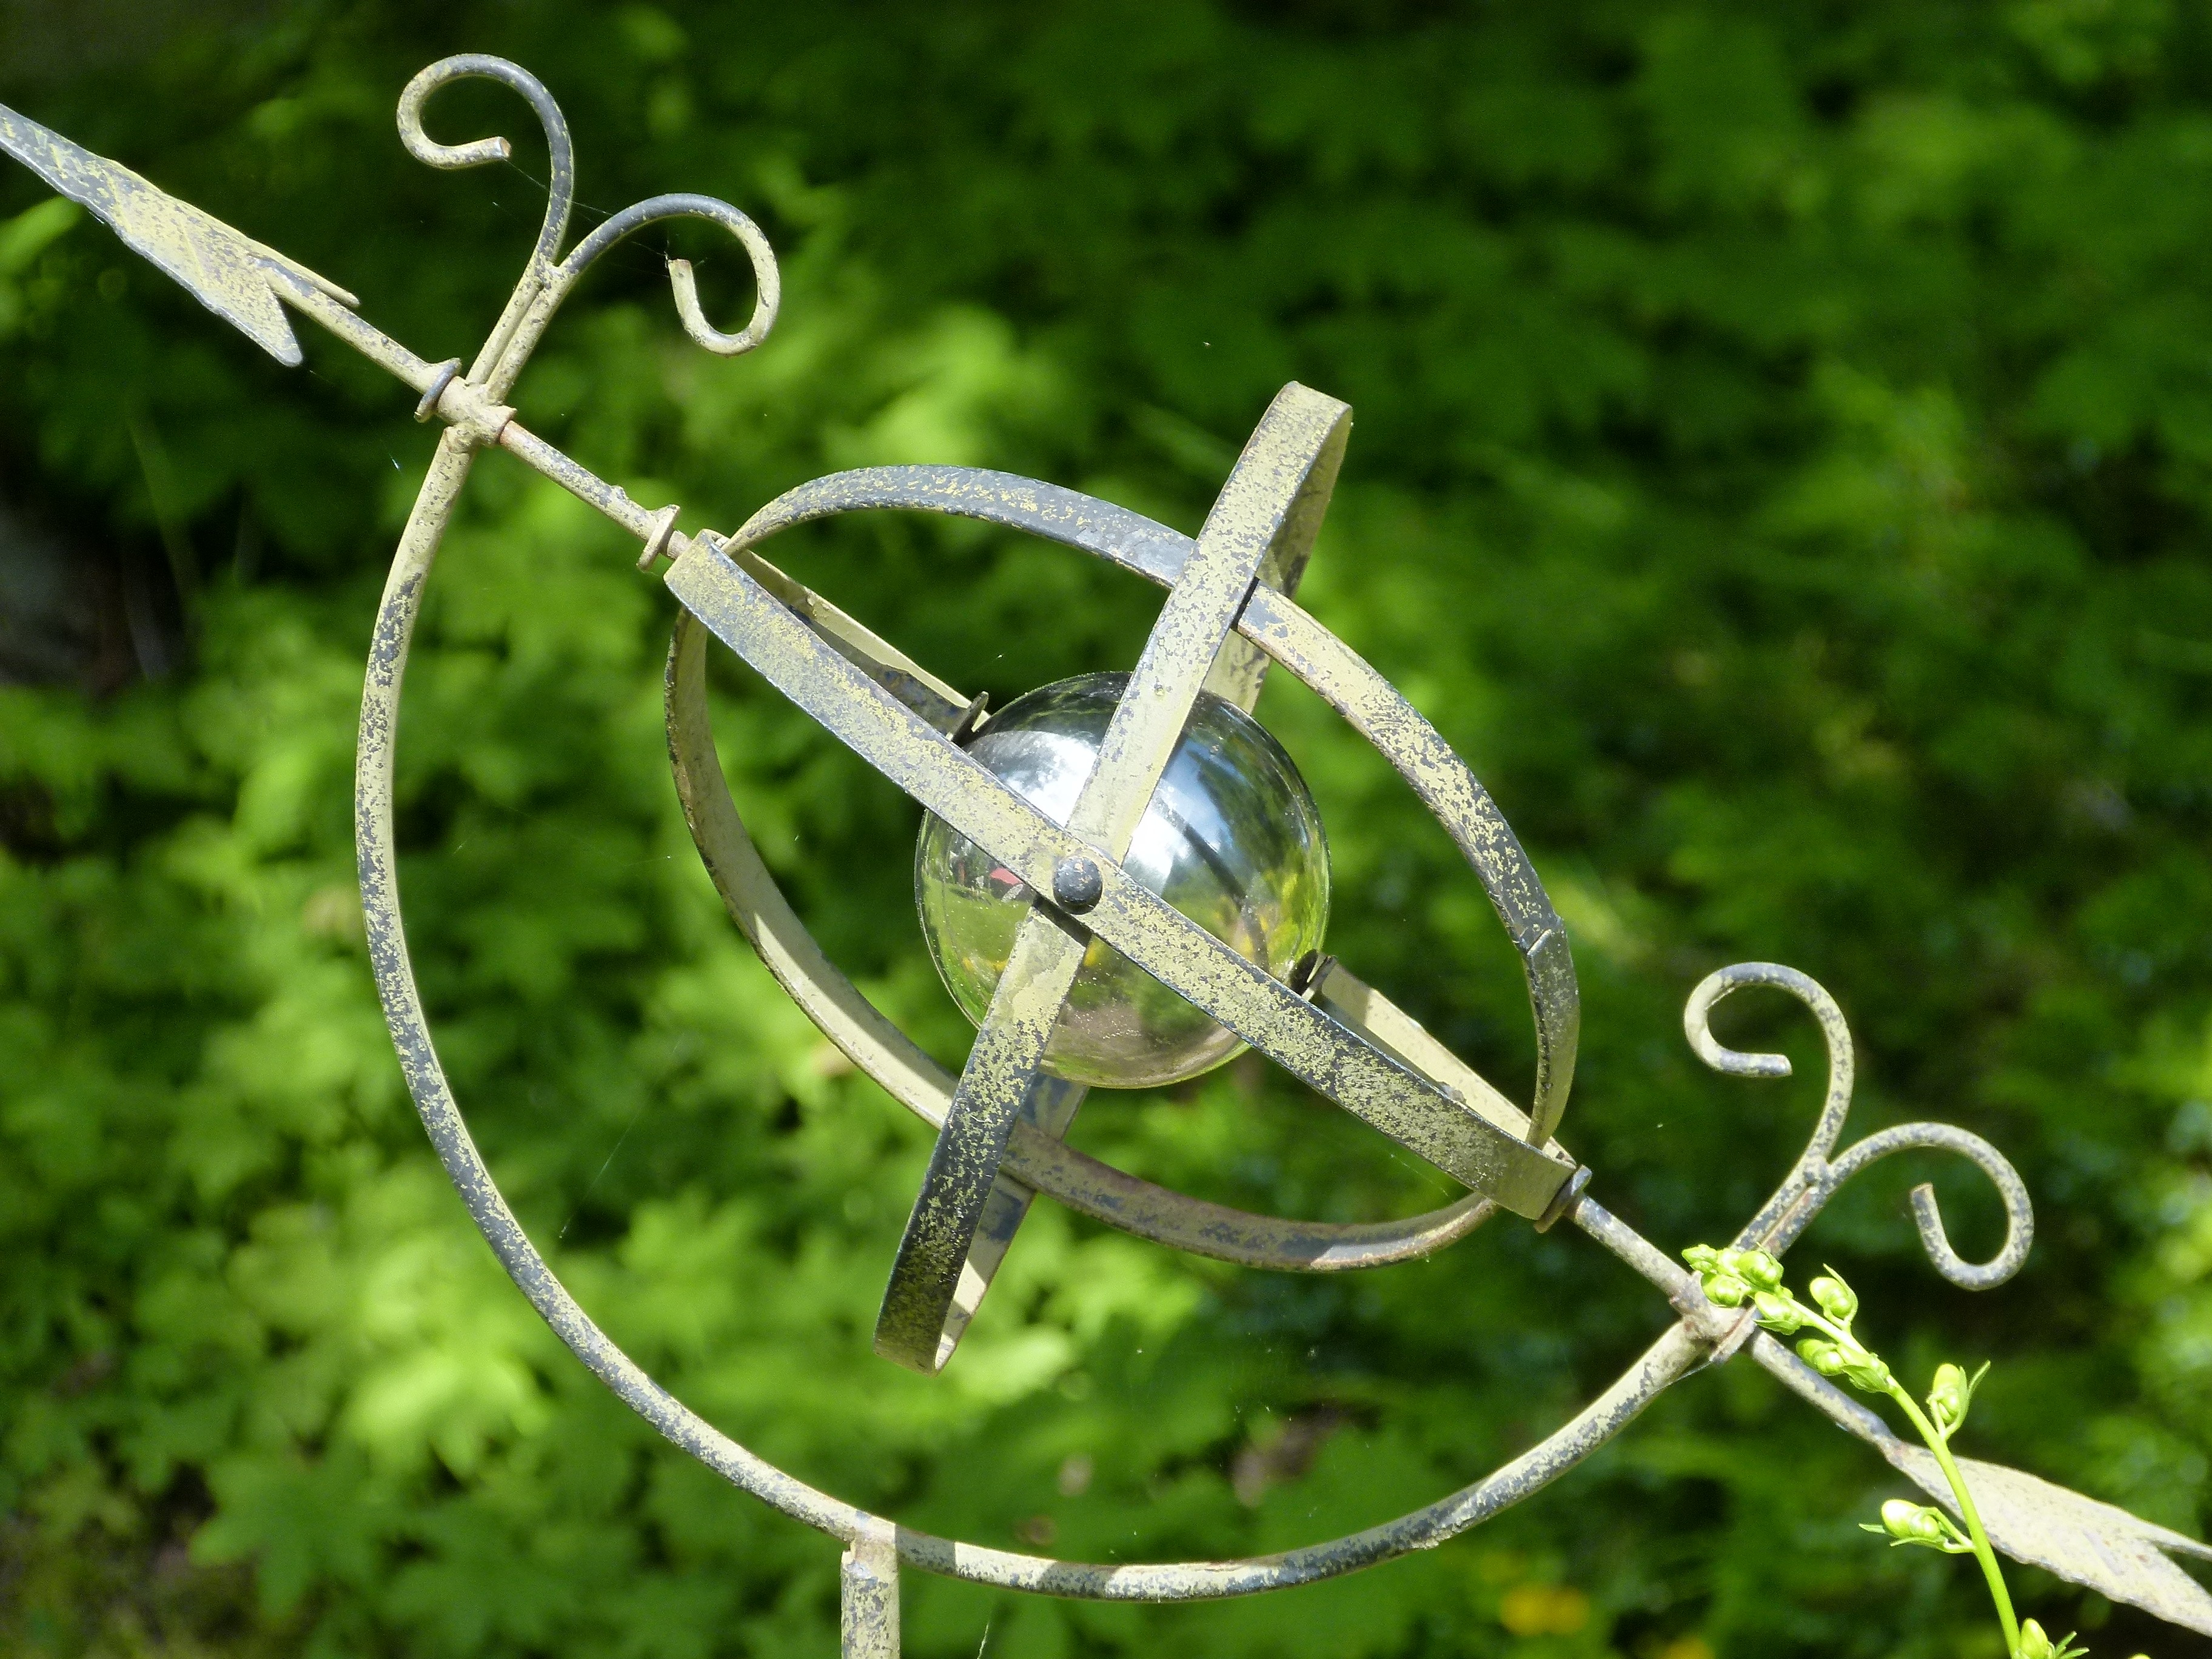
nature, grass, branch, fence, plant, lawn, leaf, flower, decoration, green, reflection, metal, garden, chrome, ball, macro photography, wire fencing, home fencing